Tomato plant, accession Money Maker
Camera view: bottom (45 deg); turntable rotation: 180 degrees
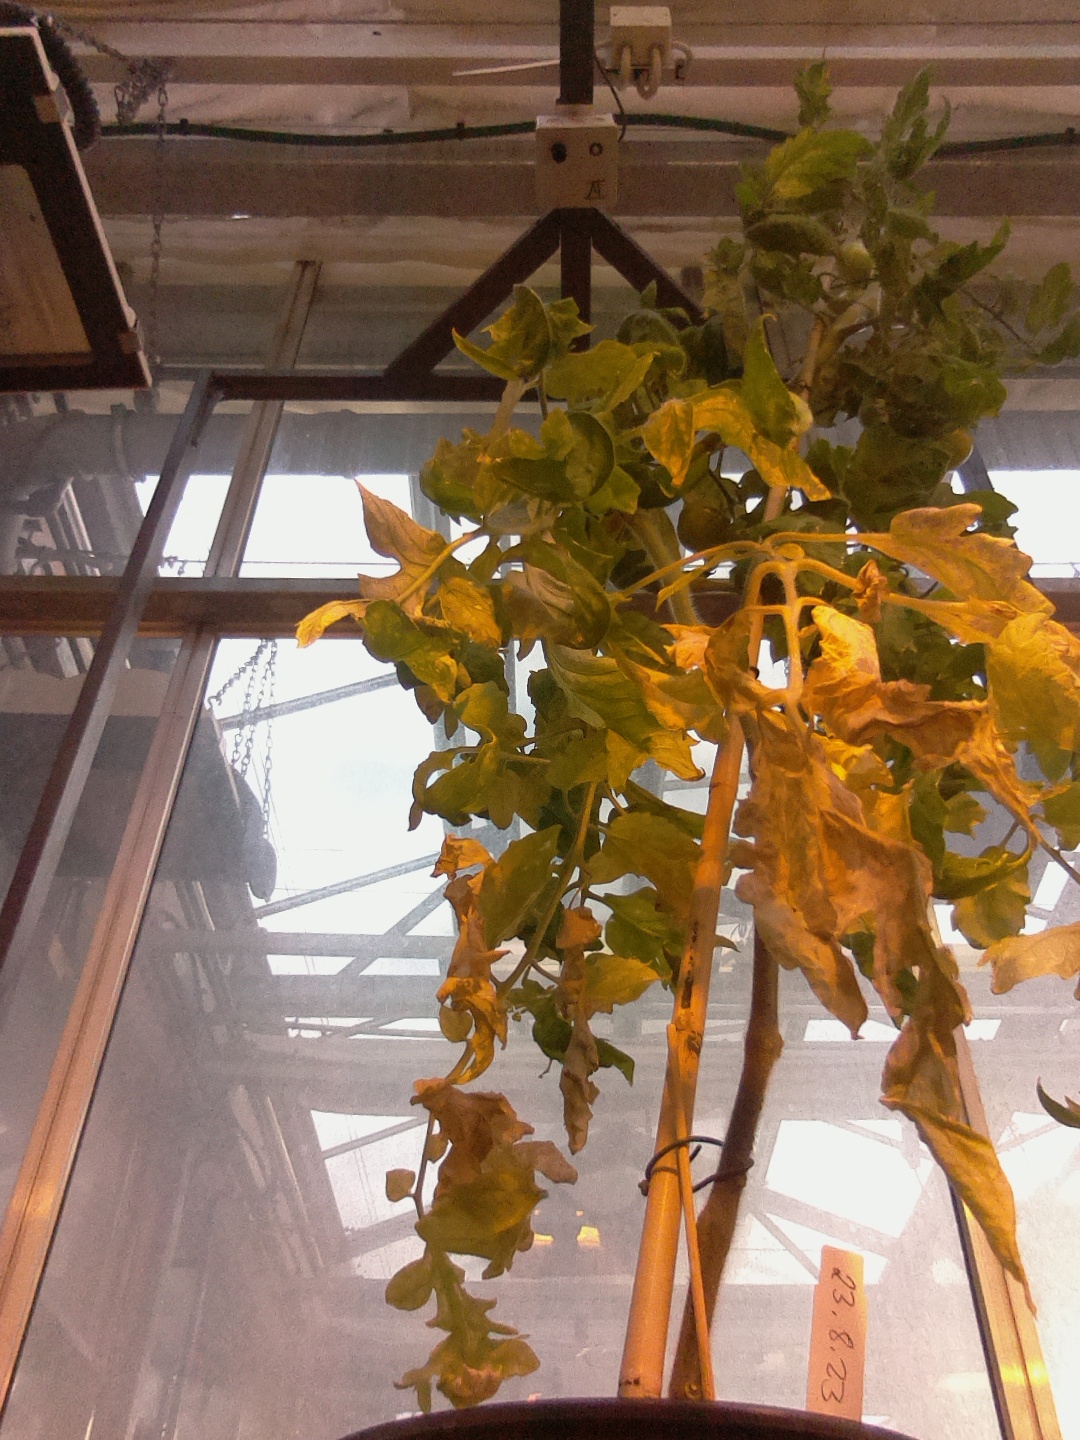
BBCH growth stage 82: 20%-30% of fruits show typical fully ripe color